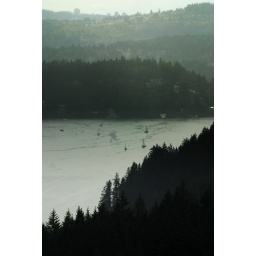
Deep Cove. Low, dark clouds today, so not much colour. Not particularily windy either, despite all the sailboats in the Cove.